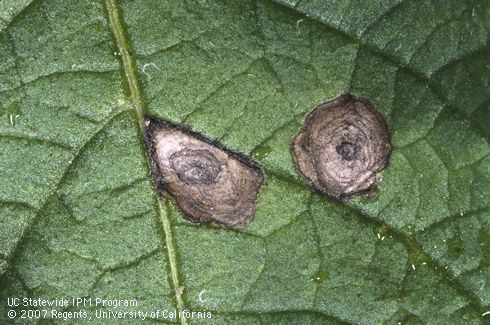
Labels: Potato leaf early blight